Phosphorus mononitride

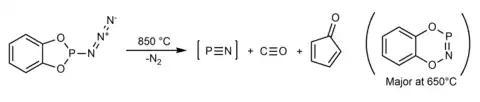
Phosphinoazide pyrolysis to PN and byproducts from Qian, Wende, Schreiner, and Mardyukov. At lower pyrolysis temperatures, a different major product forms.

In 2023, Qian et al. proposed PN to be generated as a major product along with CO and cyclopentadienone byproducts when (o-phenyldioxyl)phosphinoazide is heated to 850 °C (following the loss of N). However, efforts to observe free PN in argon matrices using this method were unsuccessful due to band overlaps.